Mont Cenis

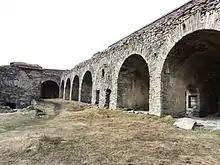
Remains of Forte Varisello.

When the Kingdom of Sardinia-Piedmont ceded Savoy to France in 1860, the Mont Cenis became a frontier pass, and consequently, a part of Savoy was left on the Italian side. It was, therefore, highly fortified as a protection against an invasion of the Val di Susa route towards Turin. In 1874-1880, the Italian Regio Esercito built three stone forts: Fort Cassa, Fort Varisello and Fort Roncia, supported by several batteries and fortifications, such as those at the top of Mont Malamot. Two further armored batteries, La Court and Paradiso, were added in the early 20th century, while the Fascist government built here part of its underground Alpine Wall. All these fortifications are now in French territory after the boundaries revision in 1947 allowing Savoy to get its historical territory back.